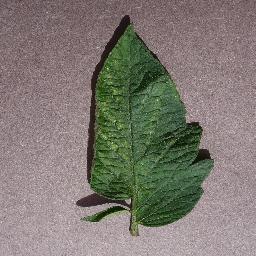
Label: Tomato___Spider_mites Two-spotted_spider_mite